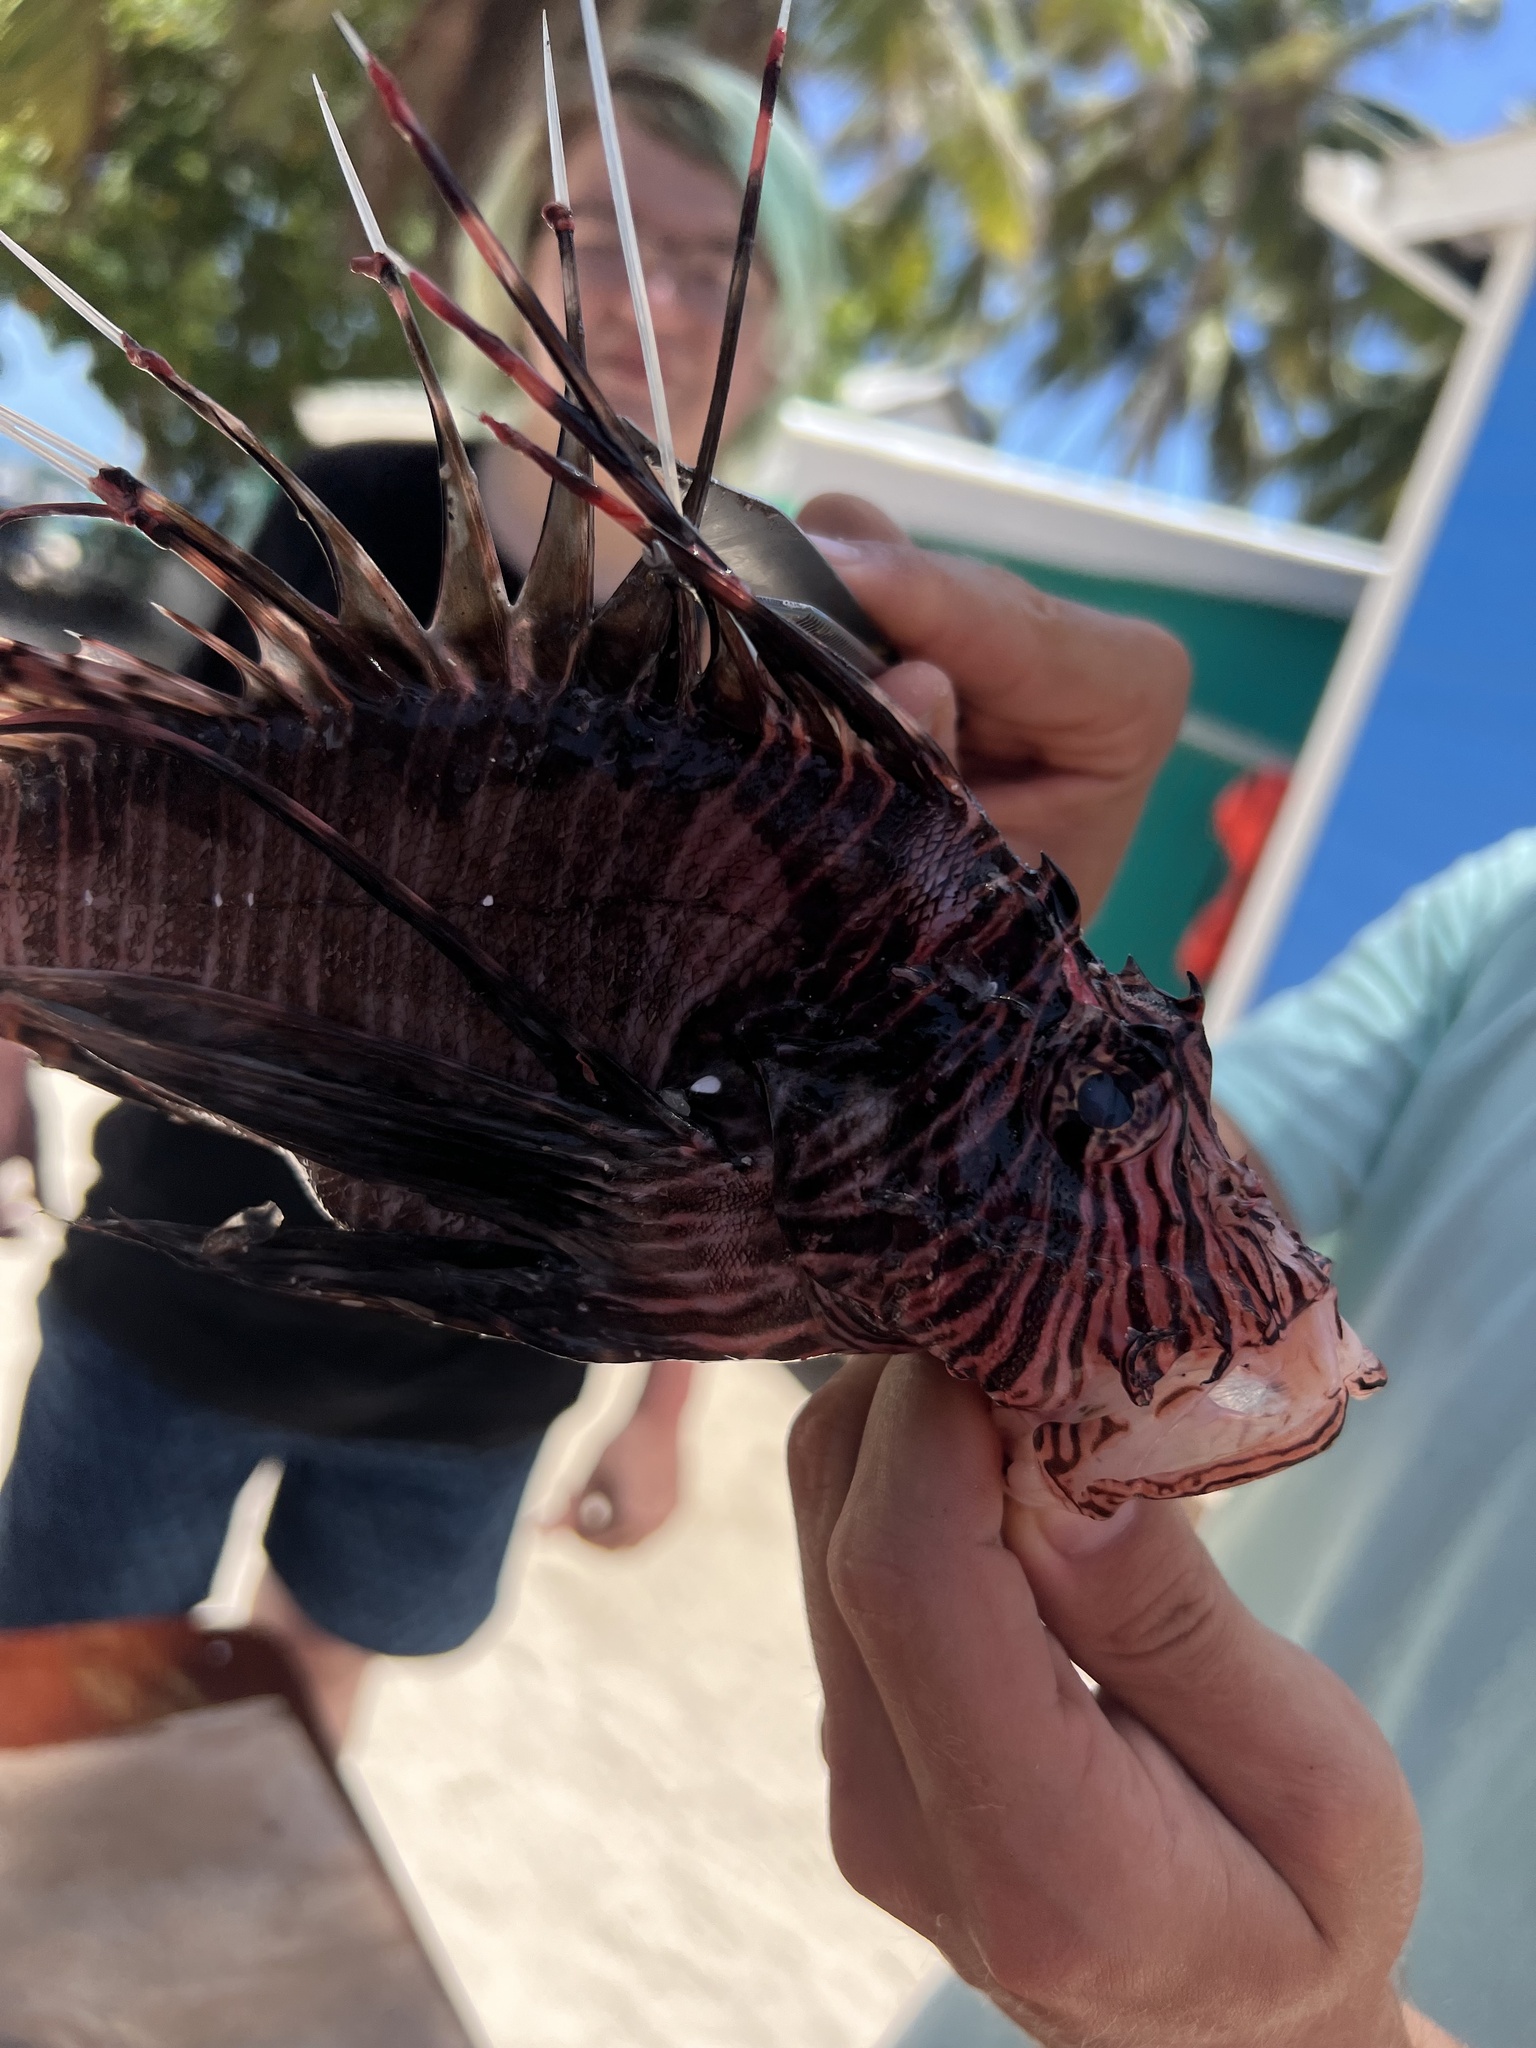
Pterois volitans (Red Lionfish)